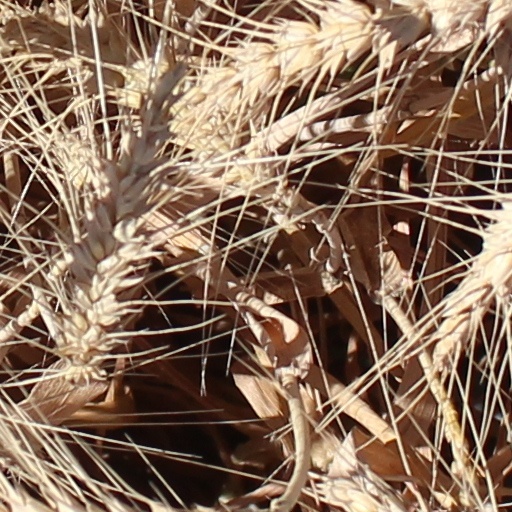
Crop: wheat